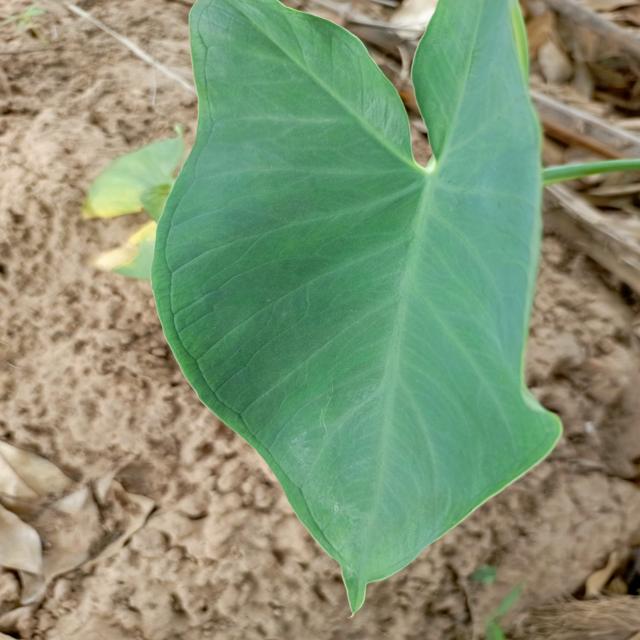
Label: Healthy